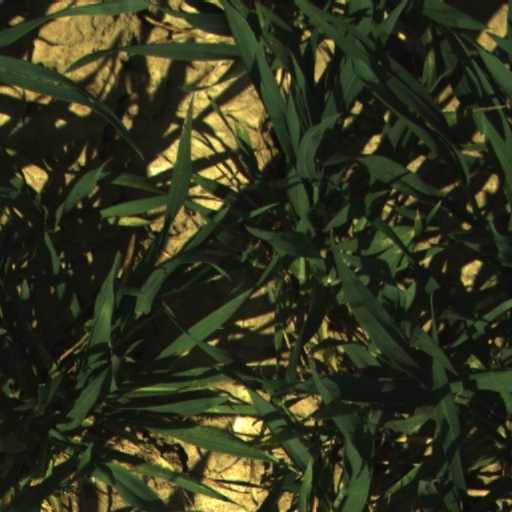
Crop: wheat